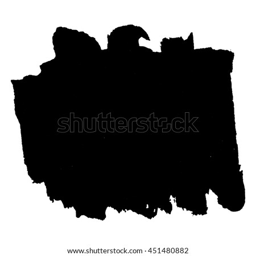
abstract black ink spot background .